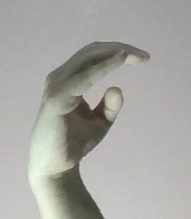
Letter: jeem